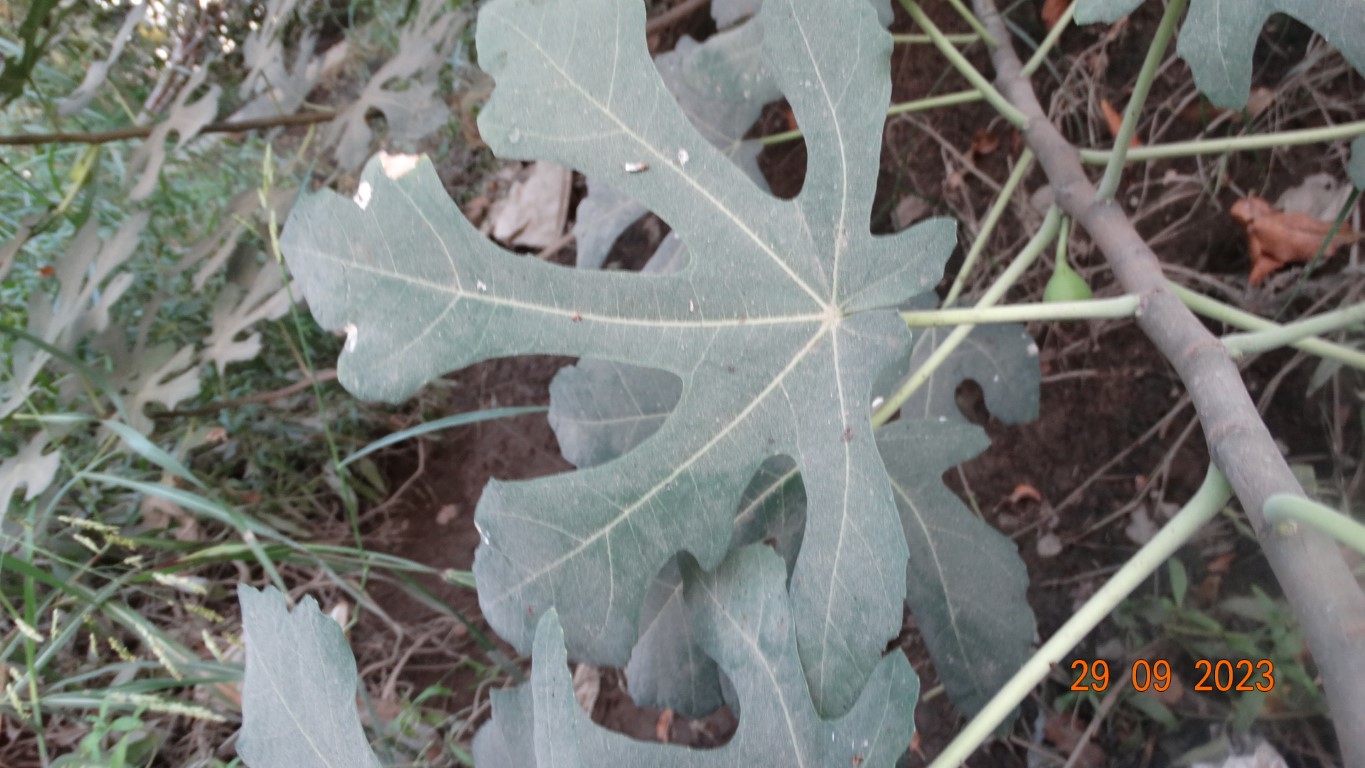
Label: healthy